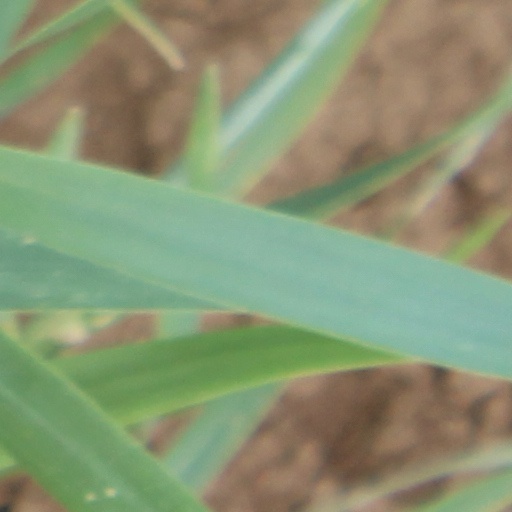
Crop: wheat